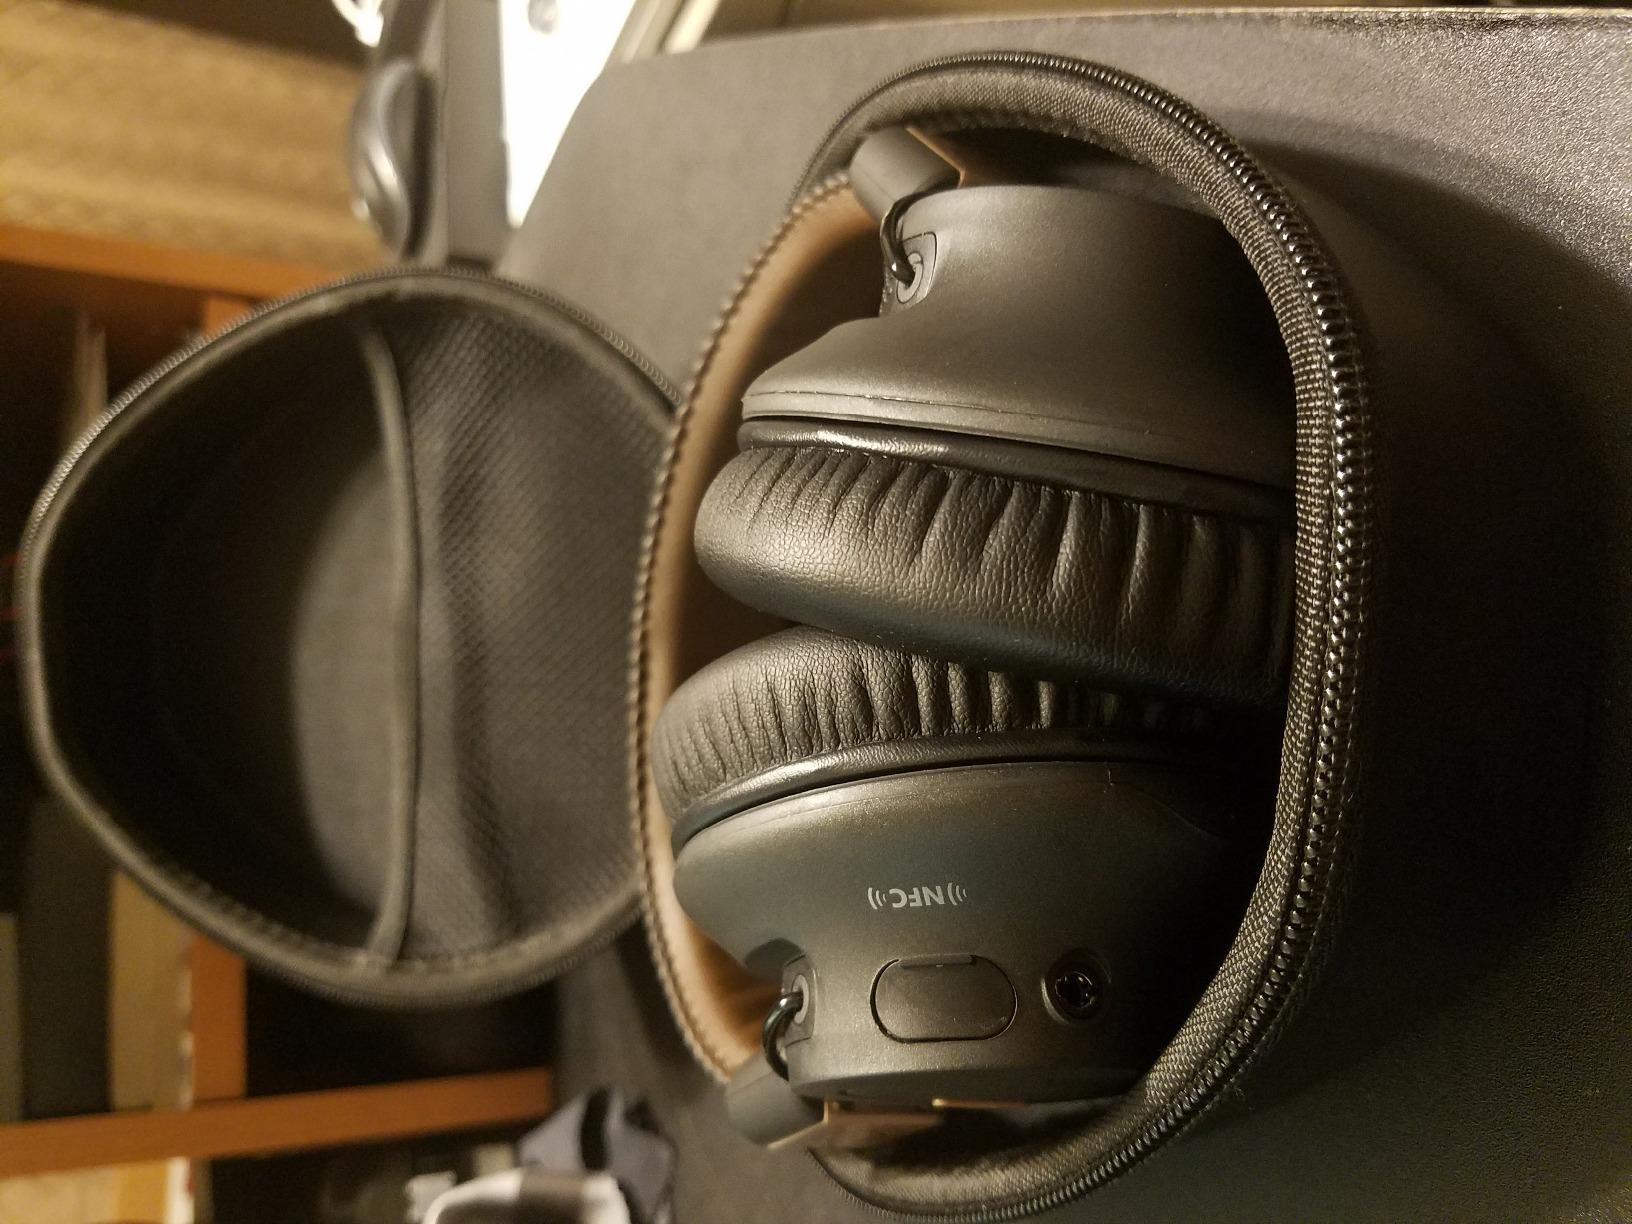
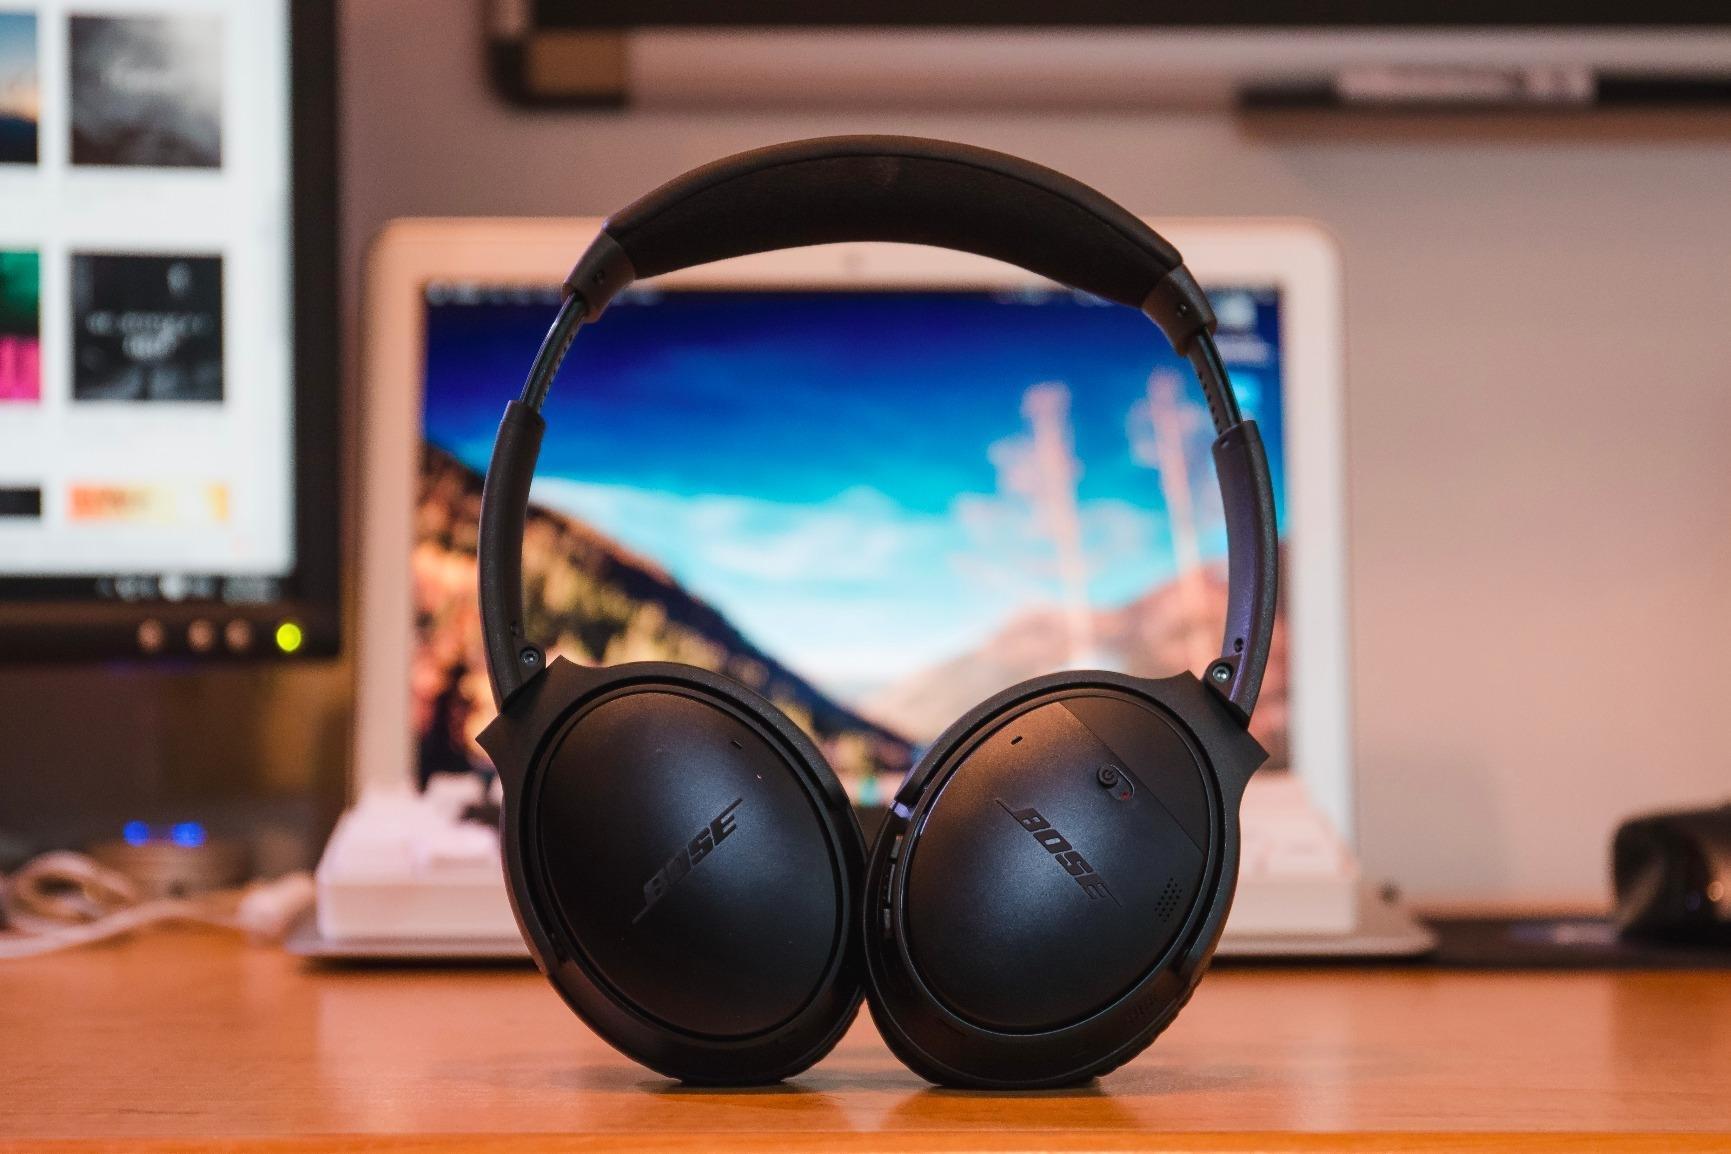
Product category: headphones
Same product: no